Selbjørn

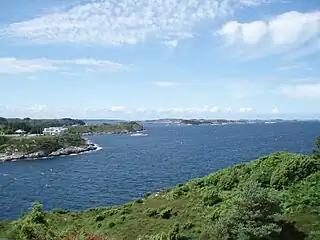
View of the Bekkjarviksundet strait

The island lies just north of the Selbjørnsfjorden on the southern part of the Austevoll archipelago. The neighboring island of Stolmen lies just to the west and the island of Huftarøy lies just to the northeast.